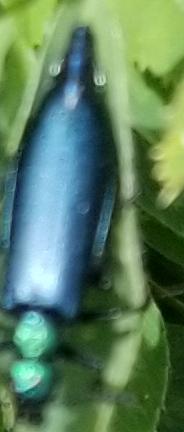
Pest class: occasional_pest